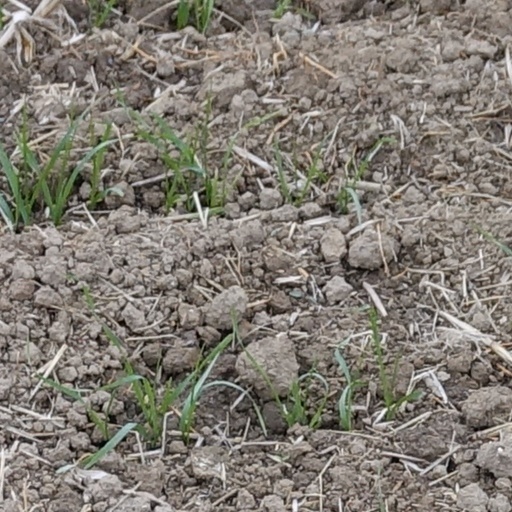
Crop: wheat